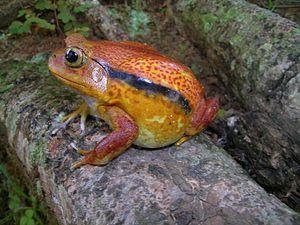
Dyscophus guineti est une espèce d'amphibiens de la famille des Microhylidae. Comme les autres espèces du genre, cette espèce possède le nom vernaculaire de grenouille tomate.